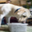
Label: dog